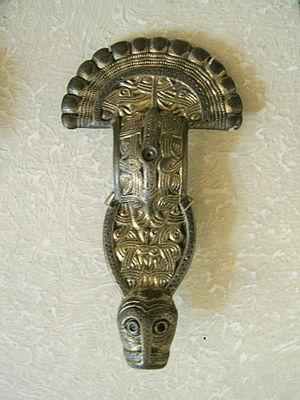
La fibule de Nordendorf est une fibule d'origine alémanique datant du début du VIIᵉ siècle. Elle a été retrouvée en 1843 dans les environs de Nordendorf, près d'Augsbourg. Elle porte une inscription runique mentionnant plusieurs divinités germaniques.